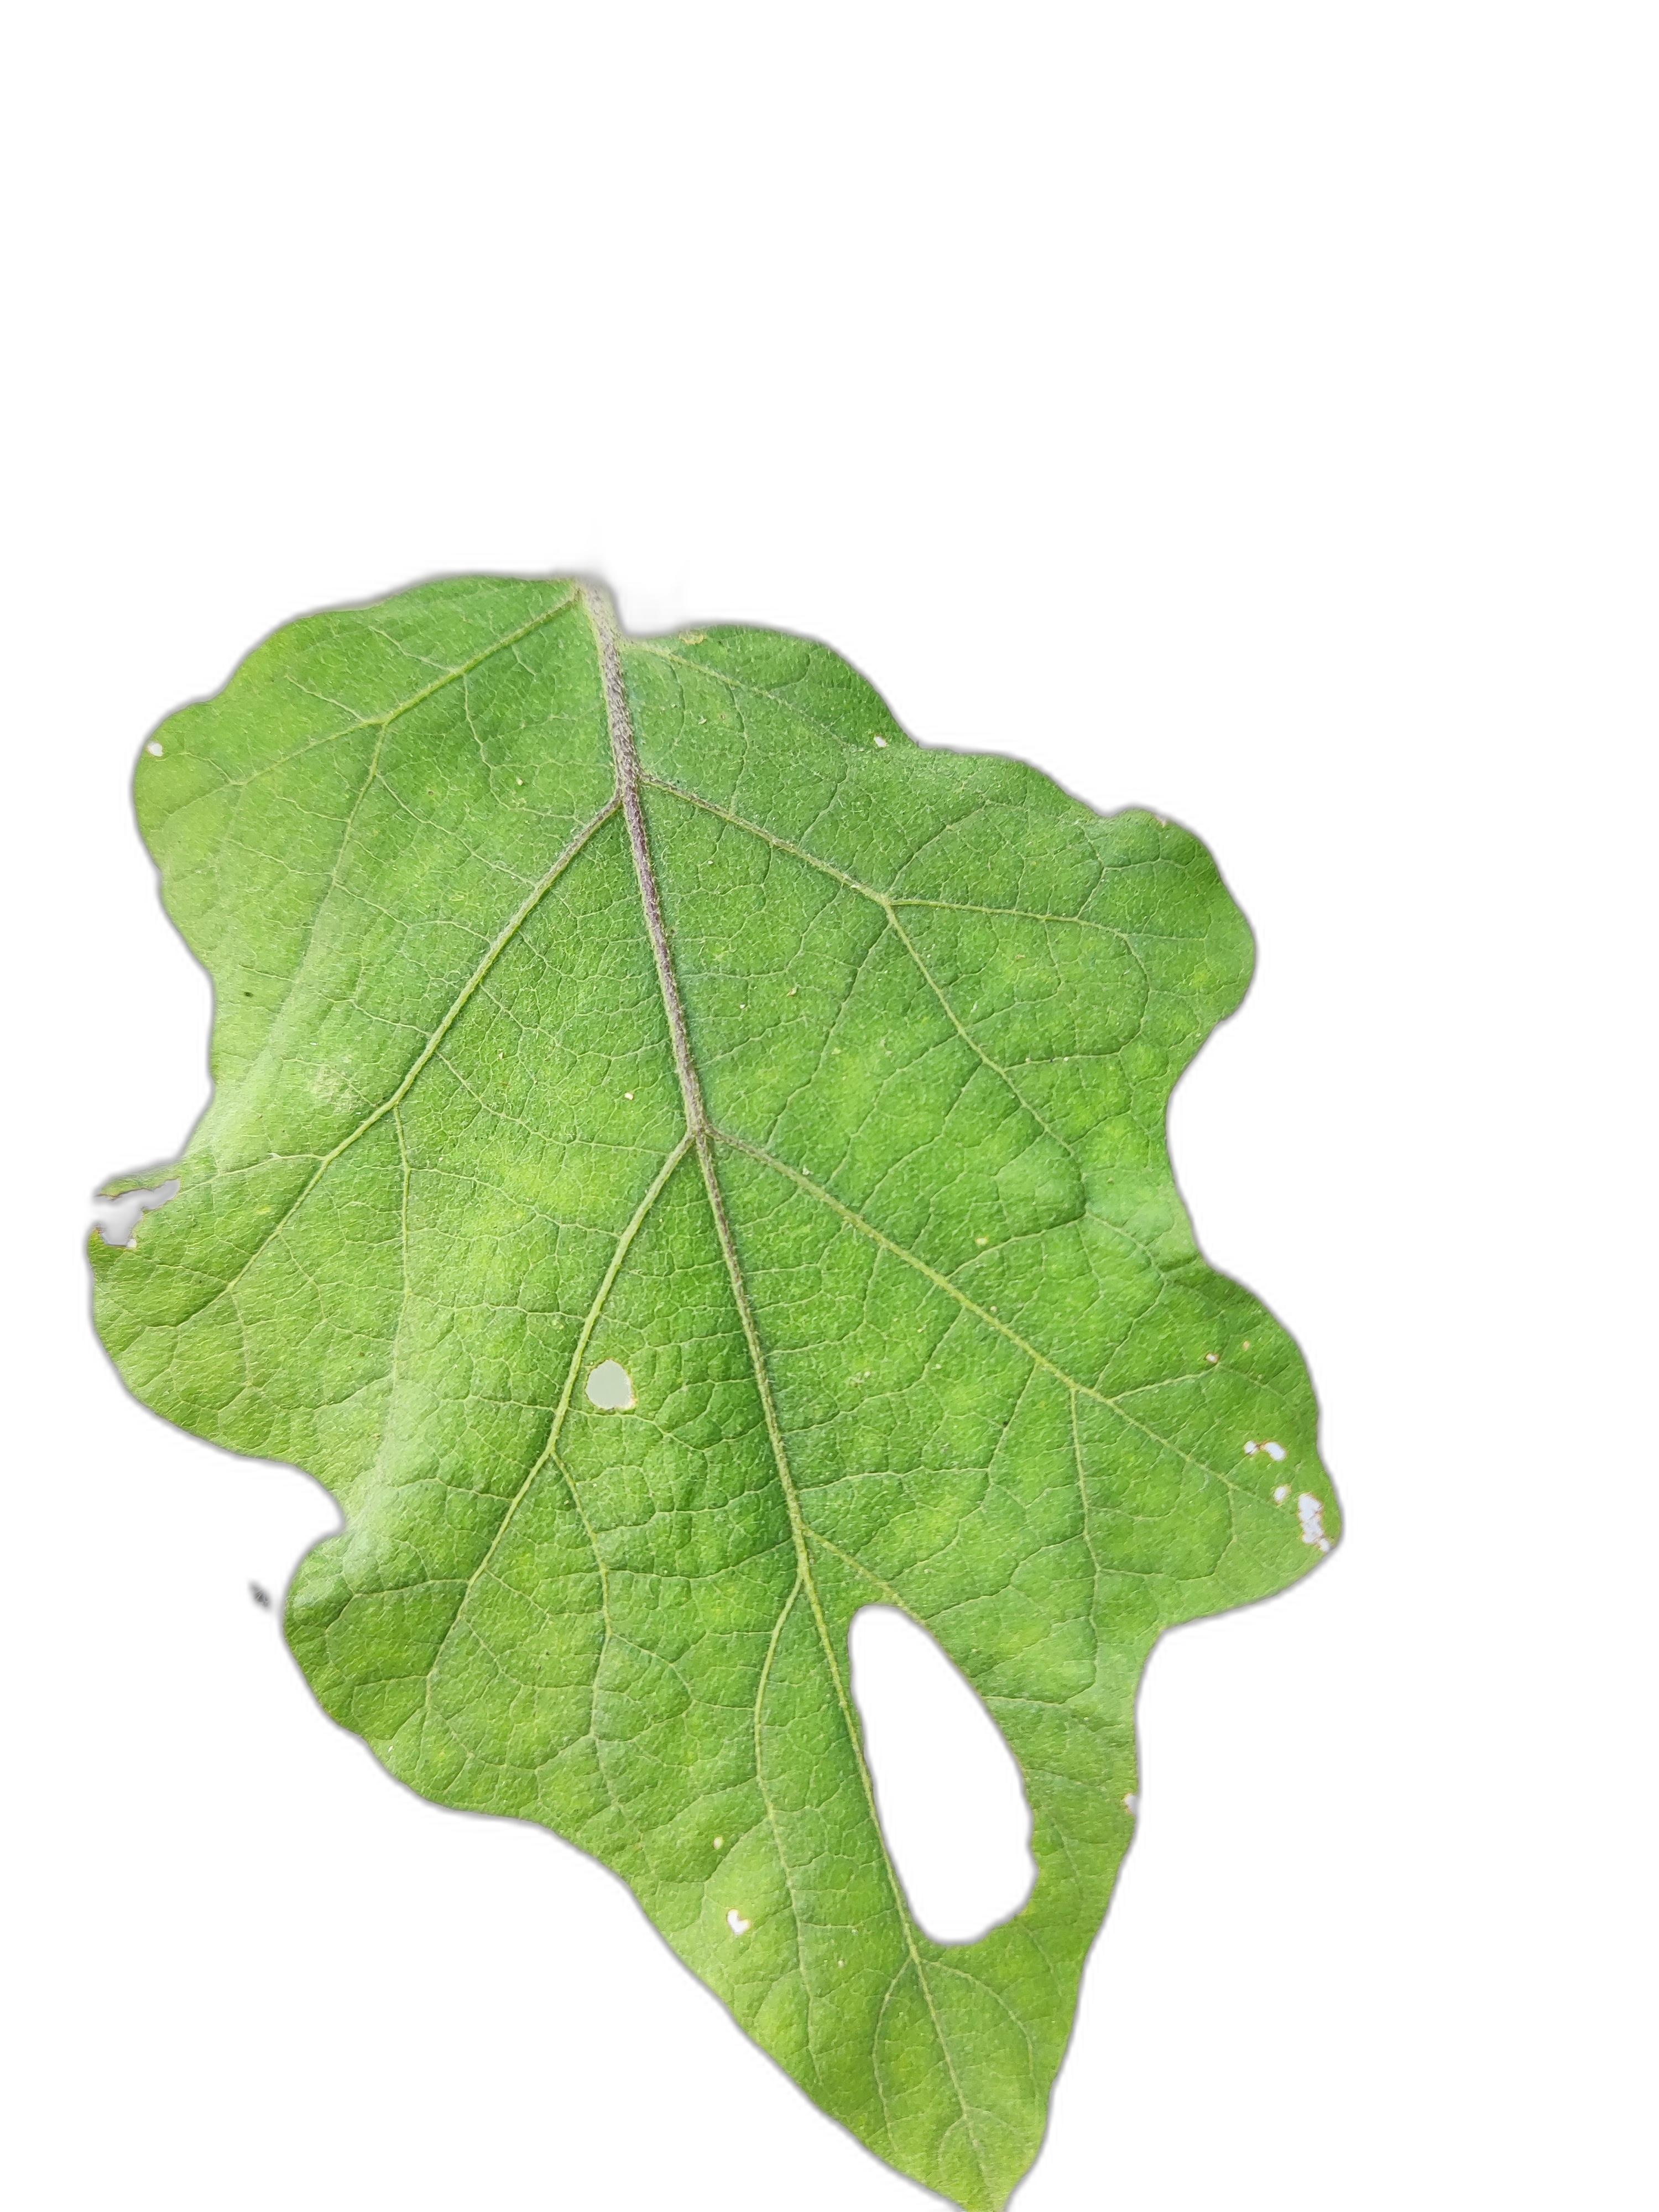
Label: Insect Pest Disease